Sergio Calderón

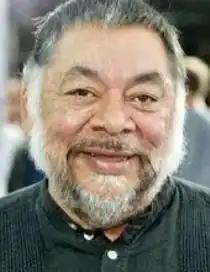
Publicity photo of Sergio Calderón

Sergio Calderón (July 21, 1945 – May 31, 2023) was a Mexican-born American actor known for his roles in "Men in Black", "", and "The Ruins".